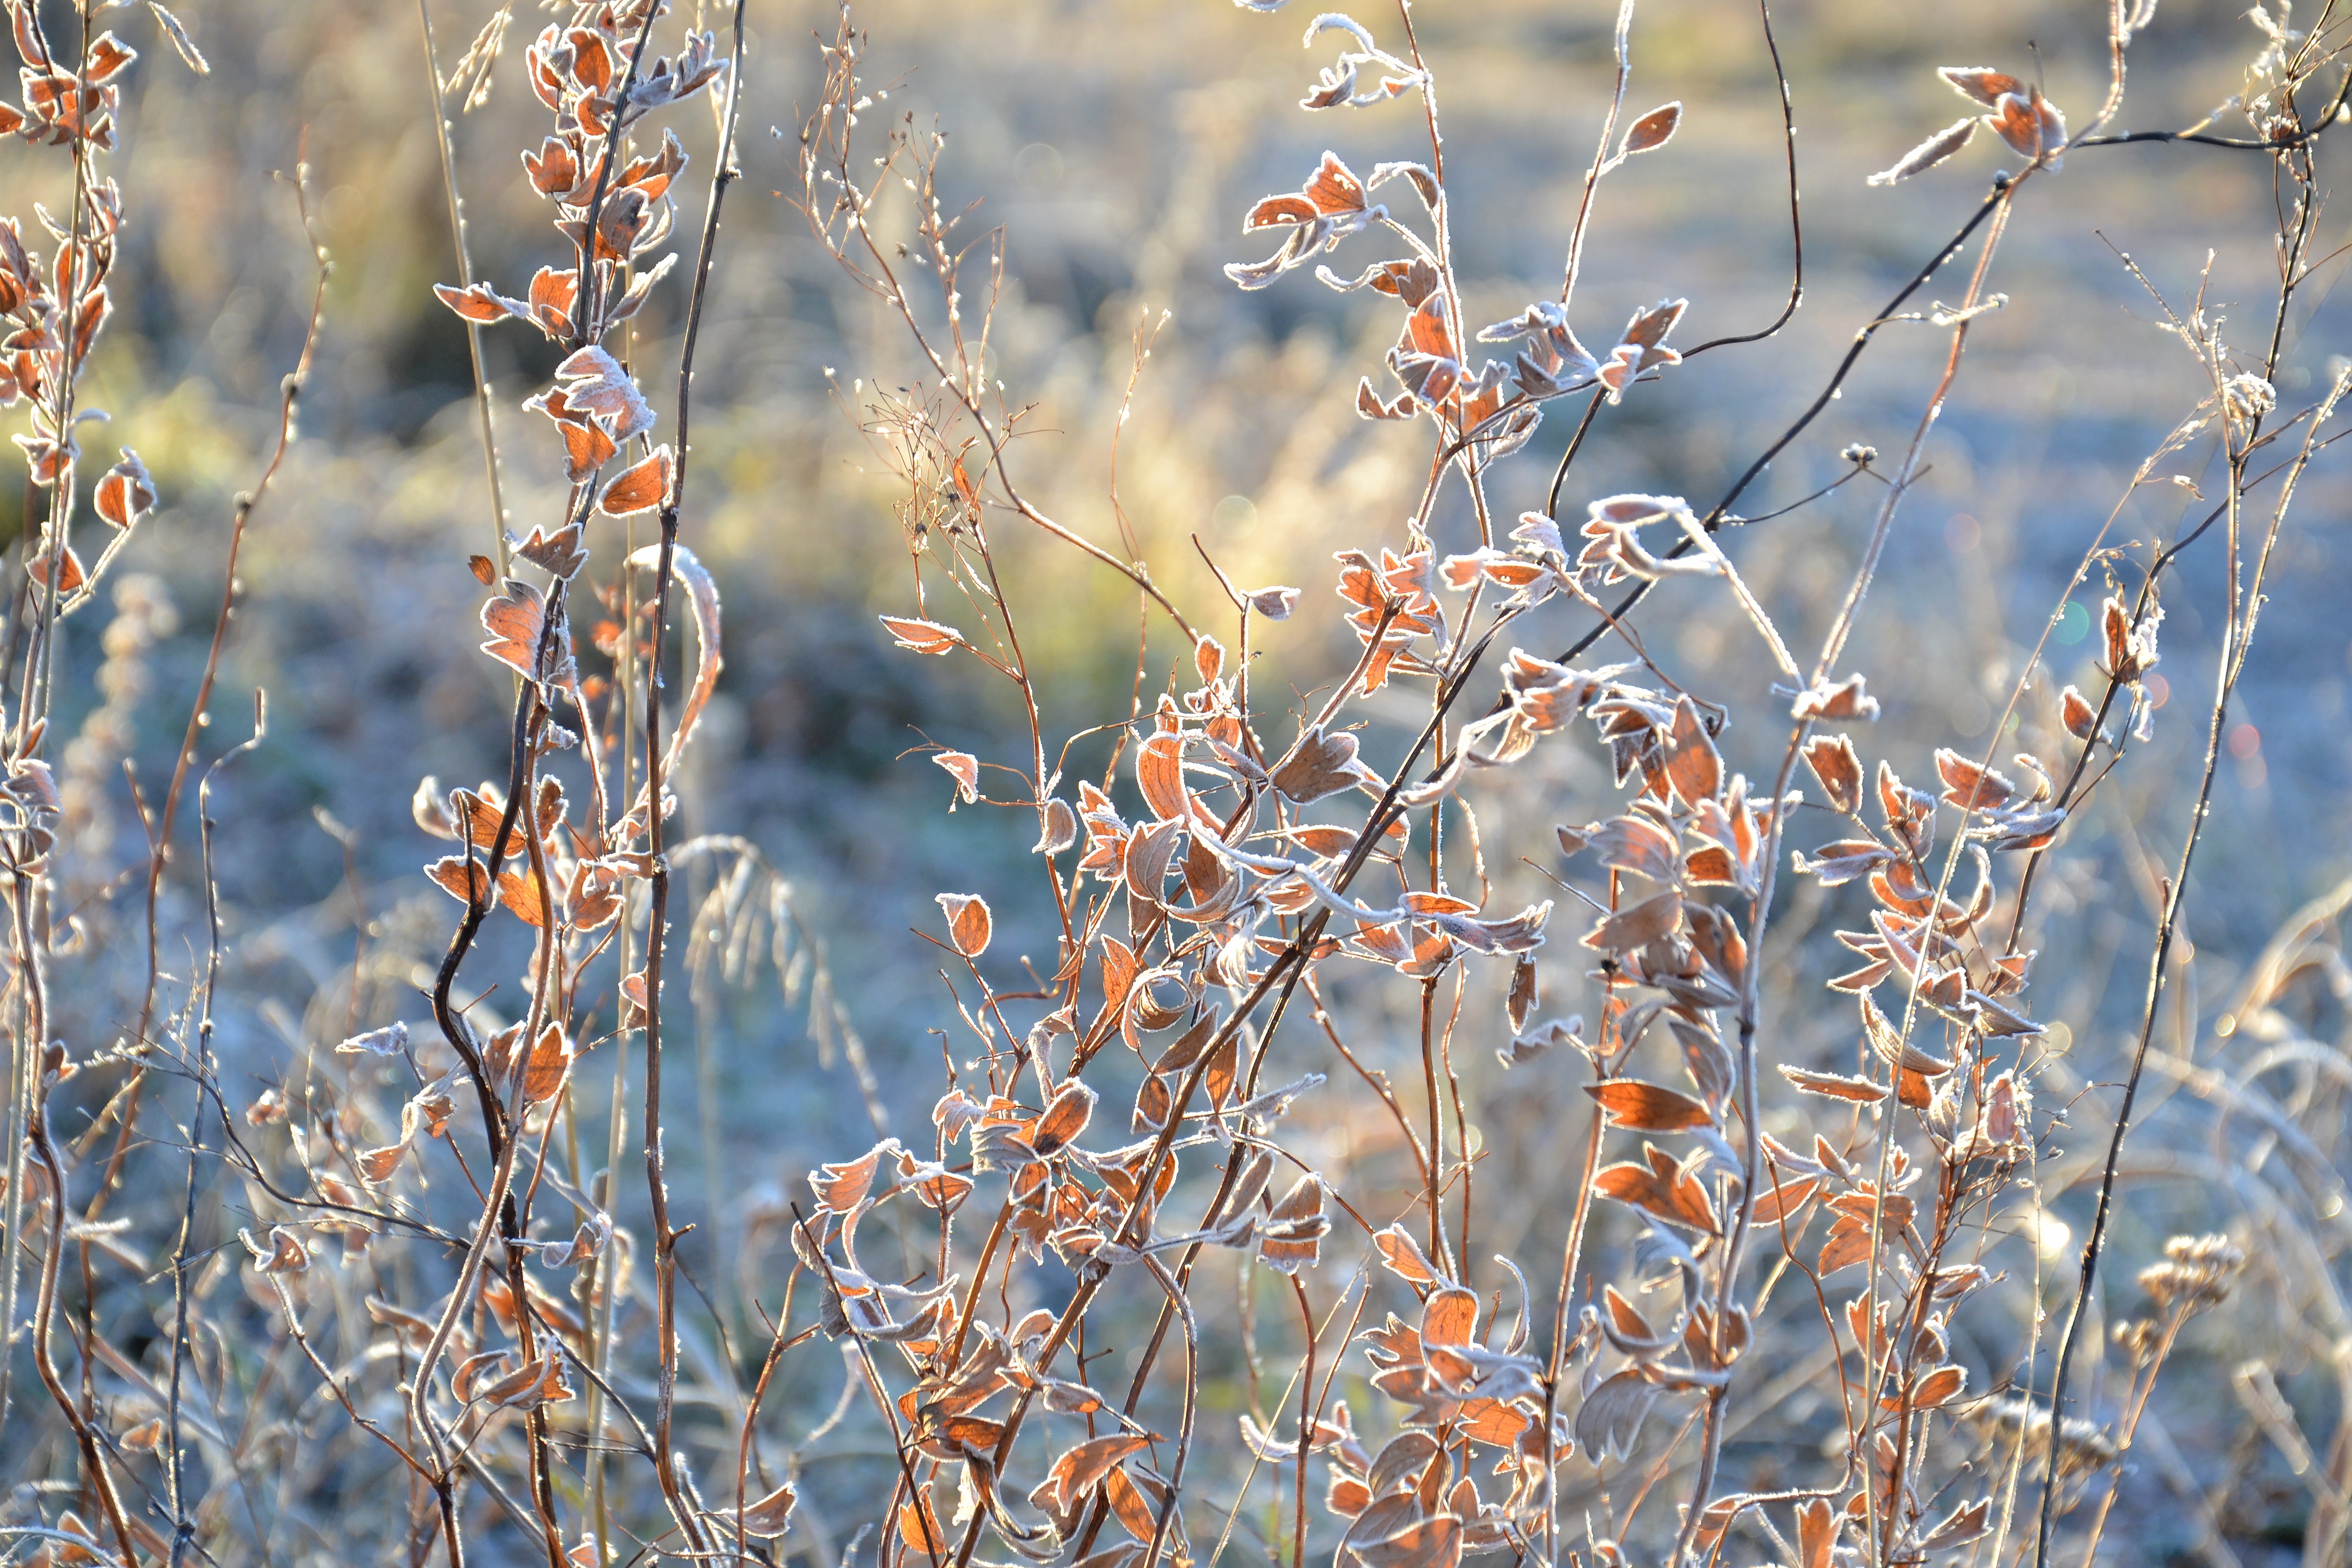
branch, twig, vegetation, plant, leaf, grass, grass family, water, morning, flower, spring, freezing, plant stem, tree, sunlight, sky, autumn, wildflower, herbaceous plant, winter, flowering plant, prairie